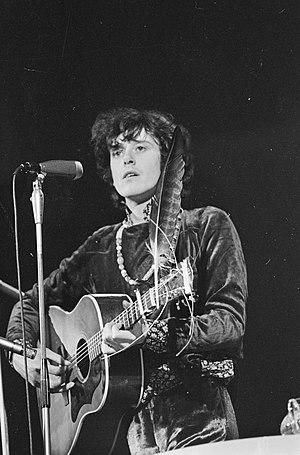
Donovan, de son vrai nom Donovan Philip Leitch, né le 10 mai 1946 dans le quartier de Maryhill, à Glasgow en Écosse, est un musicien britannique. Il signe ses morceaux de son nom Leitch.